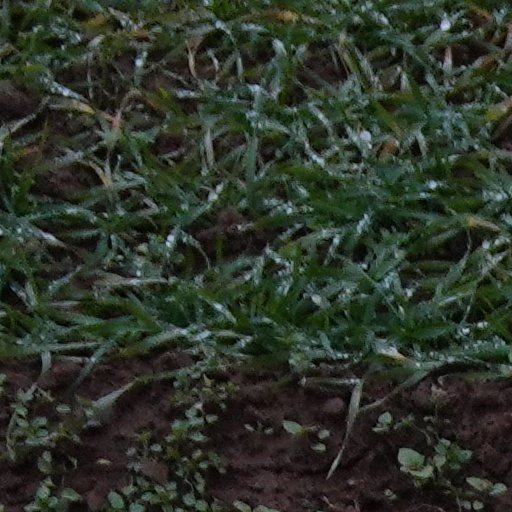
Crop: wheat